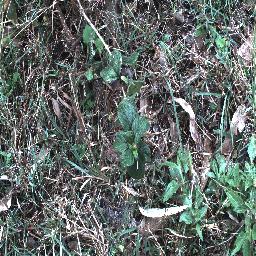
Label: lantana